Butchers Hill, Baltimore

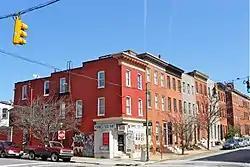
The corner of Chester and Pratt Streets, March 2012

Butchers Hill is a neighborhood in Southeast Baltimore, Maryland, United States. It is north of Fells Point, east of Washington Hill, and northwest of Patterson Park. It is south of Fayette Street, west of Patterson Park Avenue, north of Pratt Street, and east of Washington Street. It is in the 21231 zip code.